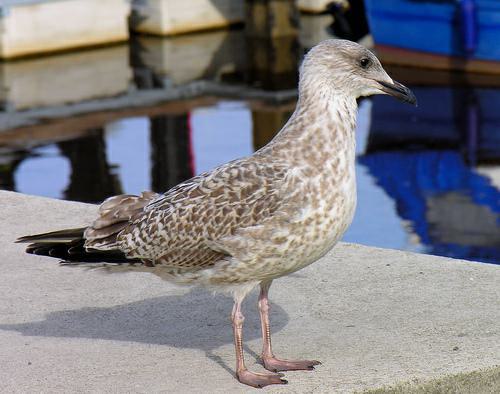
A photo of a herring gull